Madame Butterfly (play)

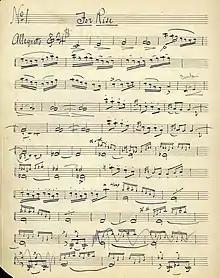
Page one of the first violin part of incidental music for "Madame Butterfly" by William Furst

"Madame Butterfly" was first performed March 5, 1900, at the Herald Square Theatre in New York City, after the curtain raiser "Naughty Anthony". The play was written and produced by David Belasco, with scenic design by Ernest Gros; incidental music was composed by William Furst.